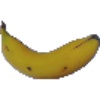
Label: Banana 1